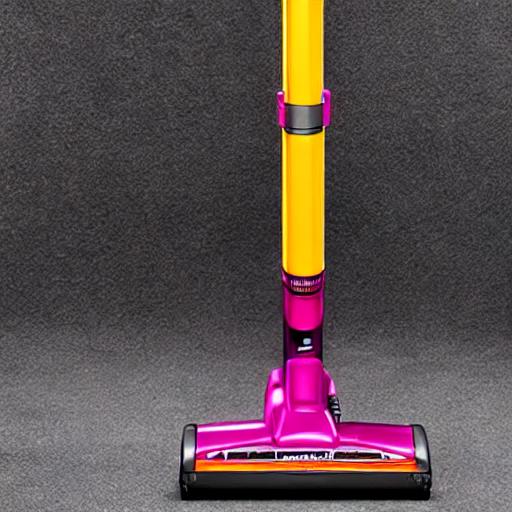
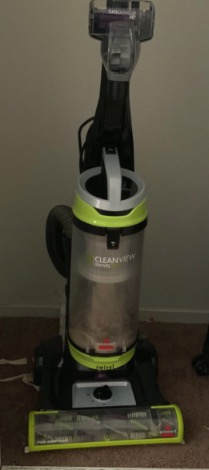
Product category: items_vacuum
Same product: no